Late modern period

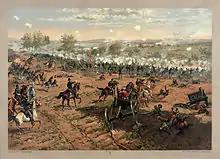
Battle of Gettysburg – Restoration by Adam Cuerden 0.5

The Antebellum Age was a period of increasing division in the country based on the growth of slavery in the American South and in the western territories of Kansas and Nebraska that eventually led to the Civil War in 1861. The Antebellum Period is often considered to have begun with the Kansas–Nebraska Act of 1854, although it may have begun as early as 1812. This period is also significant because it marked the transition of American manufacturing to the industrial revolution.